Sd.Kfz. 11

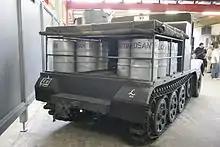
A Sd.Kfz. 11/2 painted with the insignia of the Werfer-Lehr Regiment

The "Sd.Kfz. 11" used a conventional ladder frame. Power was provided by a front-mounted Maybach six-cylinder, water-cooled, "HL 42 TRKM" gasoline engine of . It had a Hanomag "U 50" transmission with four forward and one reverse gears. Maximum speed was and it could ford water deep.